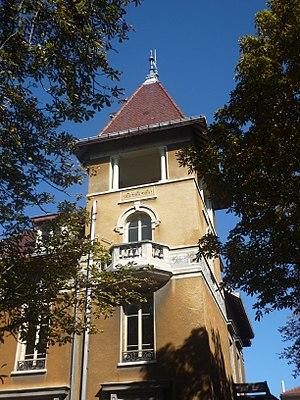
Villa Berliet dans le 3e arrondissement de Lyon. Inscrit au titre des monuments historiques This building is indexed in the Base Mérimée, a database of architectural heritage maintained by the French Ministry of Culture,
Marius Berliet est le fondateur de la société des Automobiles Marius Berliet, constructeur automobile de voitures et camions jusqu'en 1939 et exclusivement de véhicules industriels à partir de cette date.